Nahalat Yitzhak

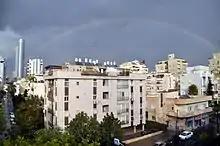
Rainbow over Emek Bracha and Ziman Streets in Nahalat Yitzhak.

Nahalat Yitzhak literally means "Yitzhak's Estate" in Hebrew. The neighborhood is named after Rabbi Yitzchak Elchanan Spektor, Chief Rabbi of Kovno, who wrote a book called Nachal Yitzchok (River of Yitzchok).